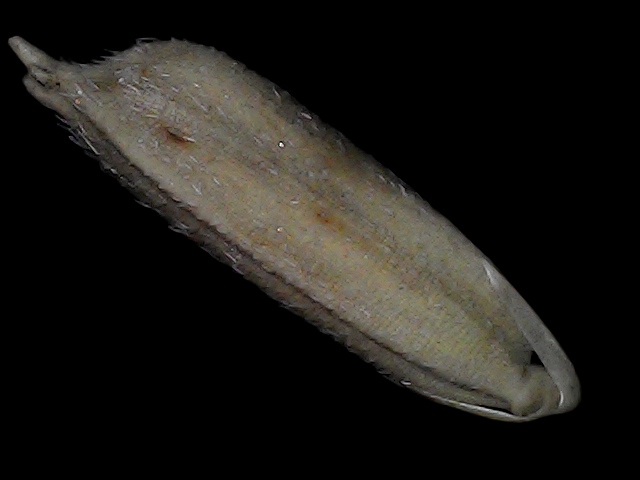
Rice variety: Bd79